Without Seeing the Dawn

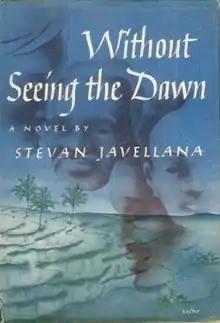
First edition (US)

Without Seeing the Dawn is a 1947 novel by Philippine author Stevan Javellana.